Steelmaking

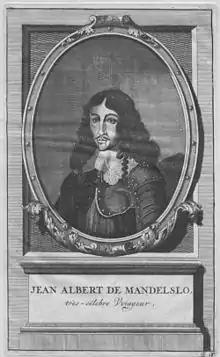
Johan Albrecht de Mandelslo described the Japanese use of the Bessemer process.

In the 15th century, the finery process, which shares the air-blowing principle with the Bessemer process, was developed in Europe.